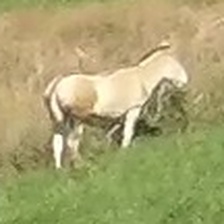
Pose orientation: right